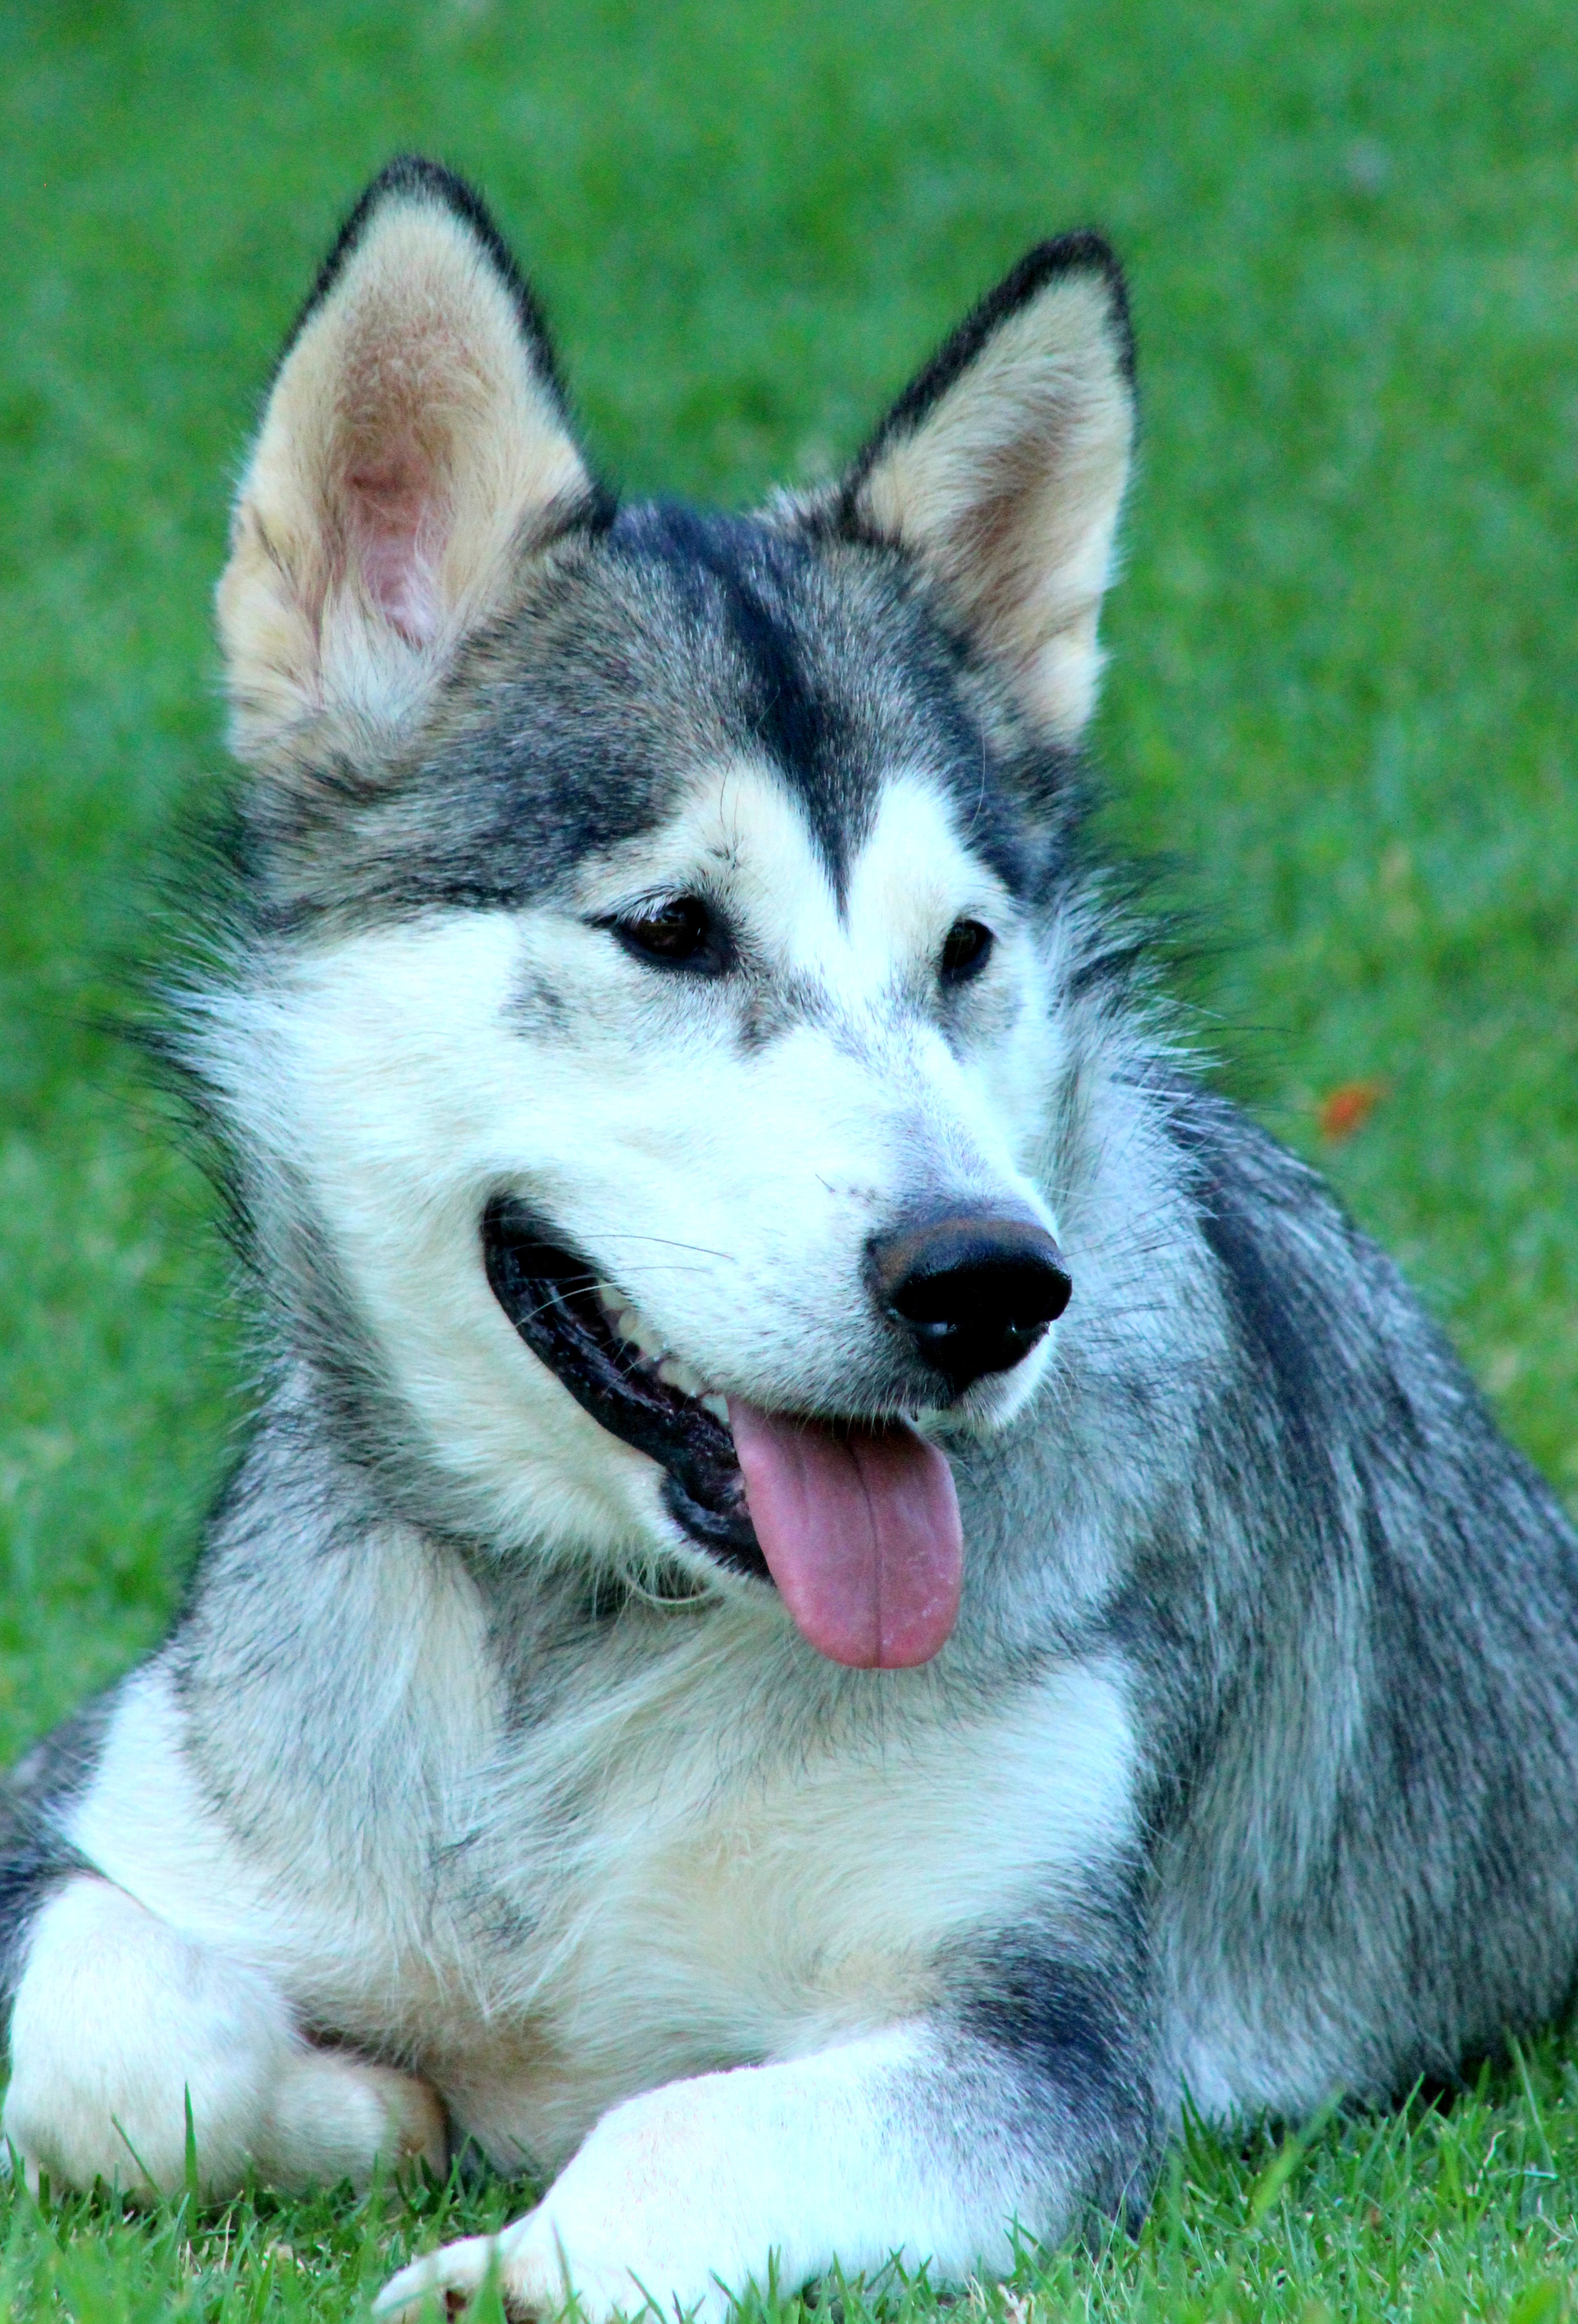
nature, snow, dog, animal, cute, summer, pet, fur, mammal, vertebrate, dog breed, alaskan, purebred, pedigree, sled dog, siberian husky, alaskan malamute, malamute, shikoku, dog like mammal, saarloos wolfdog, wolfdog, czechoslovakian wolfdog, carnivoran, dog breed group, greenland dog, east siberian laika, west siberian laika, j mthund, dog crossbreeds, shiloh shepherd dog, tamaskan dog, norwegian elkhound, northern inuit dog, native american indian dog, east european shepherd, miniature siberian husky, alaskan klee kai, canadian eskimo dog